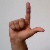
The image shows a hand gesture representing the letter 'L' in Indian Sign Language.